Brick Lane Market

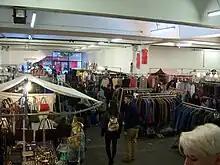
The Sunday UpMarket, one of the five markets comprising the Truman Markets

The "Truman Markets" forms a part of the wider Brick Lane Market and is located in the historic 11-acre Old Truman Brewery, at the northern end of Brick Lane.